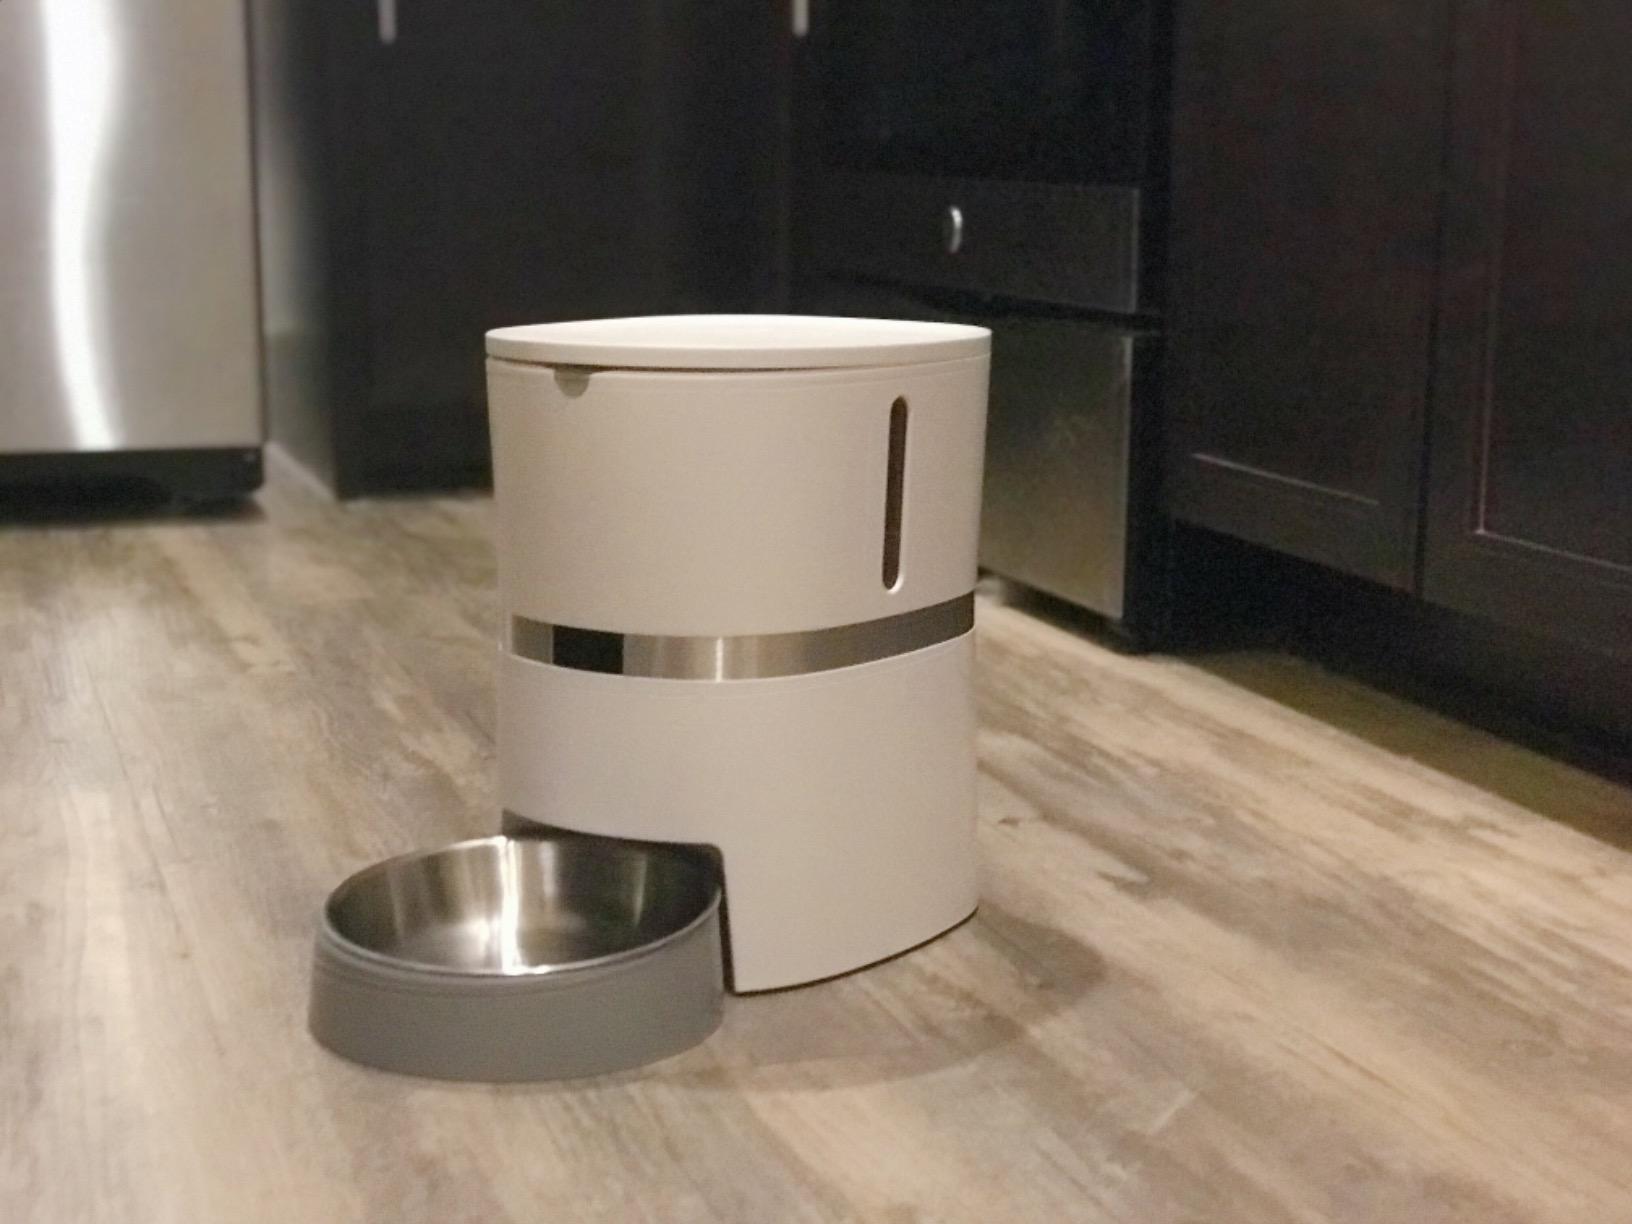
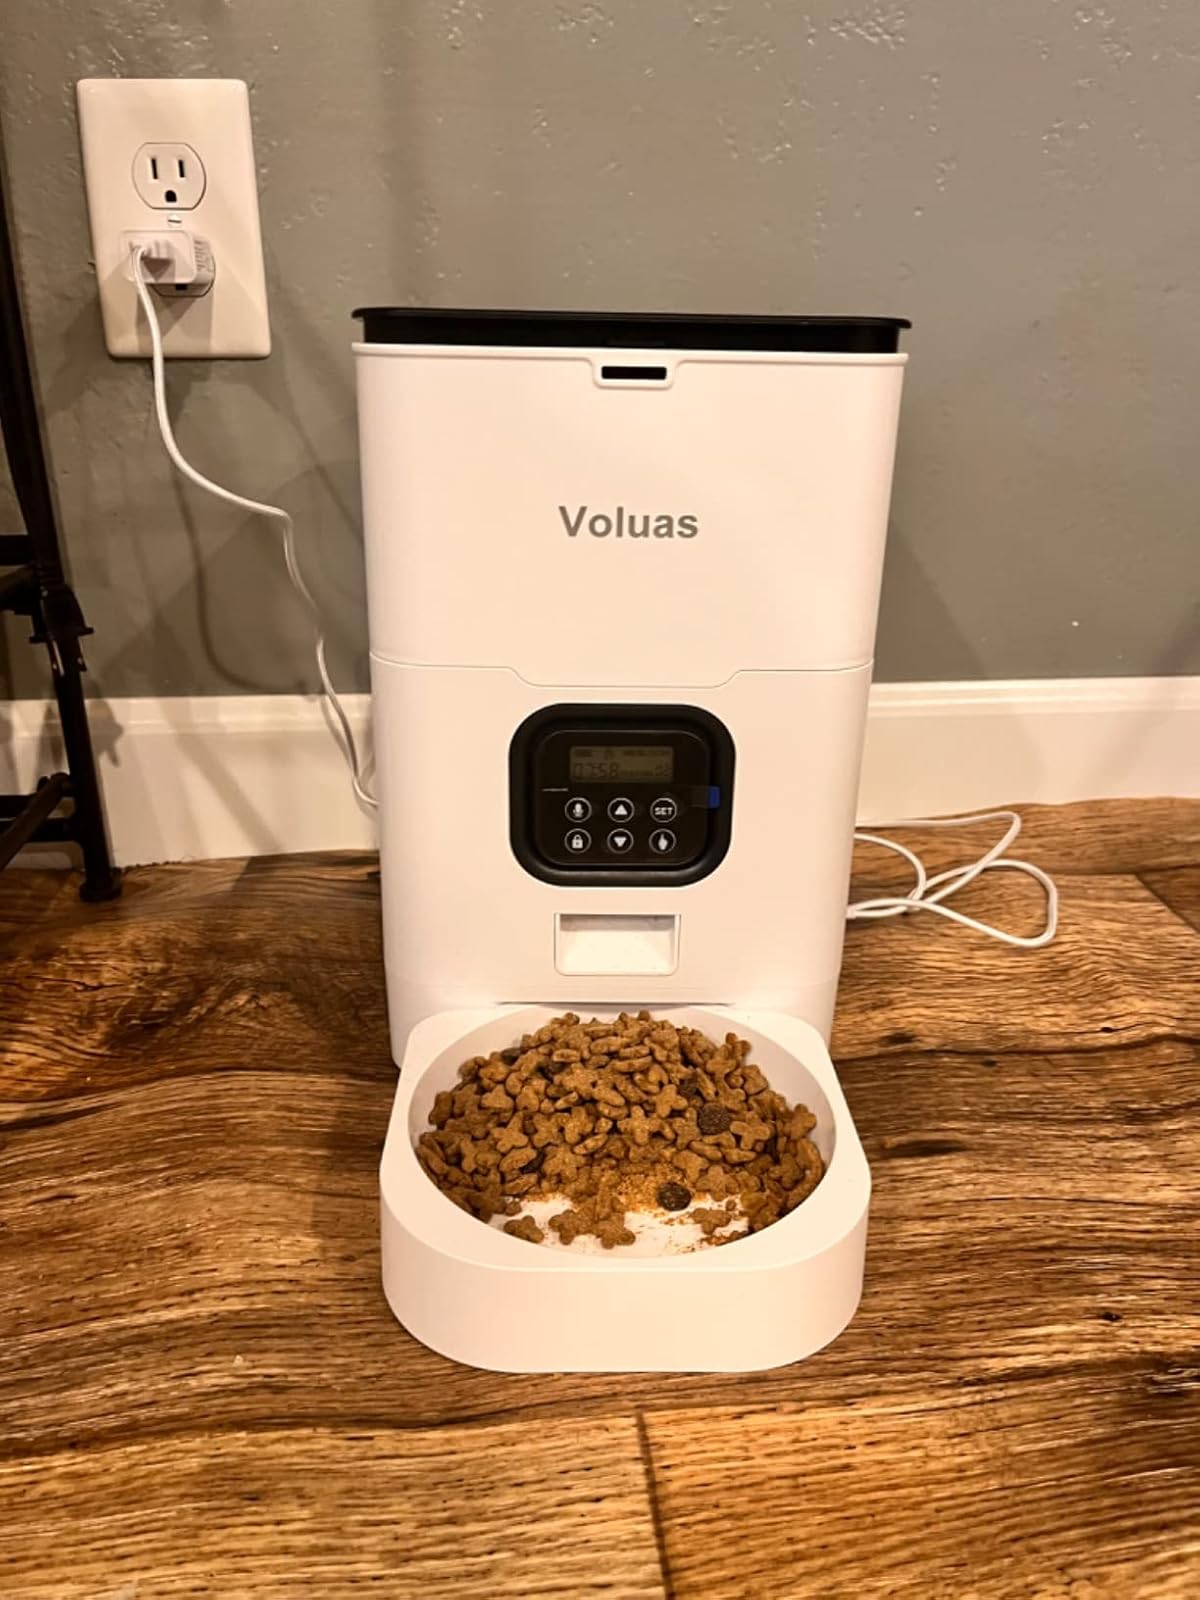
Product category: items_feeder
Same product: no